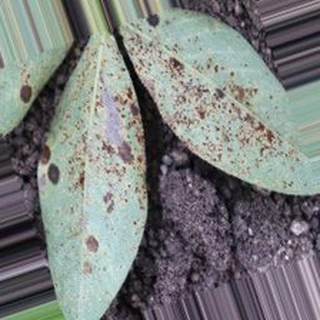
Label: groundnut_rust